Sook Ching

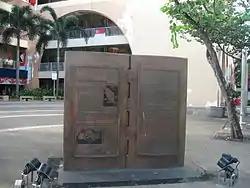
The Sook Ching Centre site memorial in 2006 standing in front of the Hong Lim Complex in Chinatown

Due to the fact that only a few remains of Sook Ching victims were found during the occupation and in the first post-war years, the families of the murdered did not have the opportunity to commemorate their relatives while respecting Chinese traditions. For this reason, a Taoist ceremony was held in early 1948 in the neighbourhood of Siglap in the eastern part of Singapore, in what is known as the "Valley Of Tears" – where mass graves from the Japanese occupation period were suspected to be, a Taoist ceremony was held to "soothe hungry ghosts."